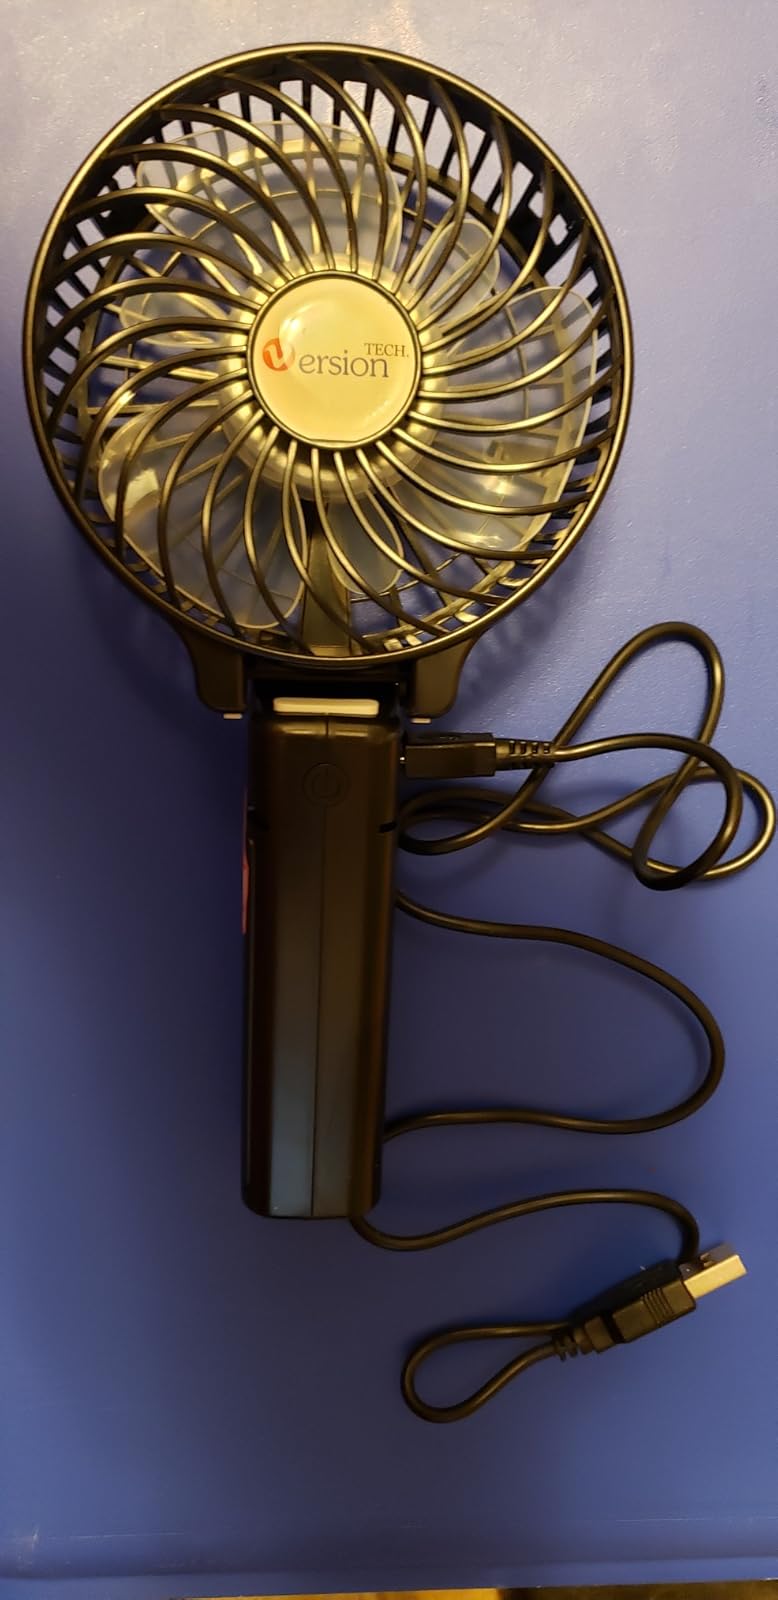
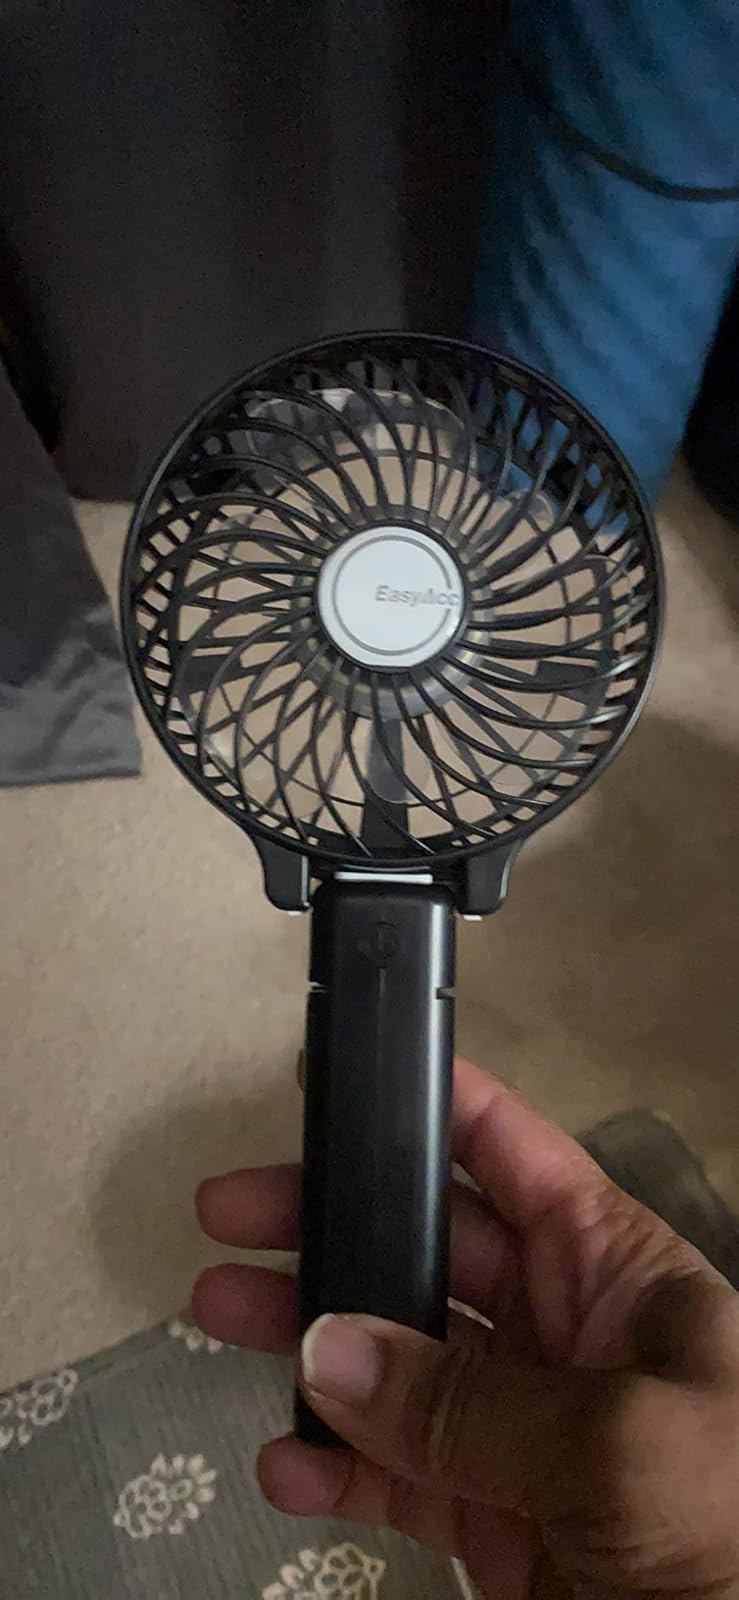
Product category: fan
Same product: no